Menno Versteeg

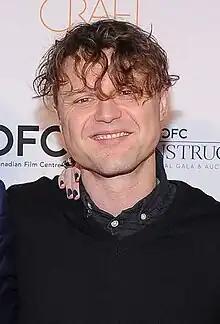
Versteeg in 2016

Menno Versteeg, also known as Mav Karlo, is a Canadian musician, best known as the frontman for indie rock group Hollerado. Versteeg received a nomination for Recording Package of the Year at the 2014 Juno Awards for his work on Hollerado's "White Paint".